Hydrogen isotope biogeochemistry

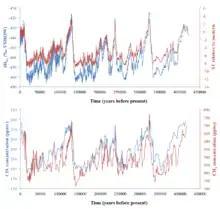
The Vostok ice core record of HIC, temperature and greenhouse gas concentrations in the last 420,000 years. Data obtained from Petit et al. (1999).

The isotopic compositions of ice cores from continental ice sheets and alpine glaciers have been developed as temperature proxies since the 1950s. Samuel Epstein was one of the first to show the applicability of this proxy by measuring oxygen isotopes in Antarctic snow, and also pointed out complications in the stable isotope-temperature correlation caused by the history of the air masses from which the snow formed. Ice cores in Greenland and Antarctica can be thousands of meters thick and record snow isotopic composition of the past few glacial-interglacial cycles. Ice cores can be dated by layer counting on the top and ice flow modeling at depth, with additional age constraints from volcanic ash. Cores from Greenland and Antarctica can be aligned in age at high-resolution by comparing globally well-mixed trace gas (e.g. CH) concentrations in the air bubbles trapped in the cores. Some of the first ice core records from Greenland and Antarctica with age estimates go back to the last 10 years, and showed a depletion in δD and δO in the last ice age. The ice core record has since been extended to the last 800,000 years in Antarctica, and at least 250,000 years in Greenland. One of the best δD-based ice core temperature records is from the Vostok ice core in Antarctica, which goes back to 420,000 years. The δD-temperature (of the inversion layer where snow forms) conversion in east Antarctica based on modern spatial gradient of δD (9‰/°C) is ΔT=(ΔδD-8ΔδO)/9, which takes into account variations in seawater isotopic composition caused by global ice volume changes. Many local effects can influence ice δD in addition to temperature. These effects include moisture origin and transport pathways, evaporation conditions and precipitation seasonality, which can be accounted for in more complicated models. Nevertheless, the Vostok ice core record shows some very important results: (1) A consistent δD depletion of ~70‰ during the last four glacial periods compared to interglacial times, corresponding to a cooling of 8°C in Antarctica; (2) A consistent drop of atmospheric CO concentration by 100 ppmv and CH drop by ~300 ppbv during glacial times relative to interglacials, suggesting a role of greenhouse gases in regulating global climate; (3) Antarctic air temperature and greenhouse gas concentration changes precede global ice volume and Greenland air temperature changes during glacial terminations, and greenhouse gases may be an amplifier of insolation forcing during glacial-interglacial cycles. Greenland ice core isotope records, in addition to showing glacial-interglacial cycles, also shows millennial-scale climate oscillations that may reflect reorganization in ocean circulation caused by ice melt charges. There have also been ice core records generated in alpine glacials on different continents. A record from the Andes Mountains in Peru shows a temperature decrease of 5-6°C in the tropics during the last ice age. A record from the Tibetan plateau shows a similar isotope shift and cooling during the last ice age. Other existing alpine glacial isotope records include Mount Kilimanjaro in Tanzania, Mount Altai and West Belukha Plateau in Russia, Mount Logan in Canada, the Fremont Glacier in Wyoming, USA, and the Illimani Ice Core in Bolivia, most of which cover an interval of the Holocene epoch.